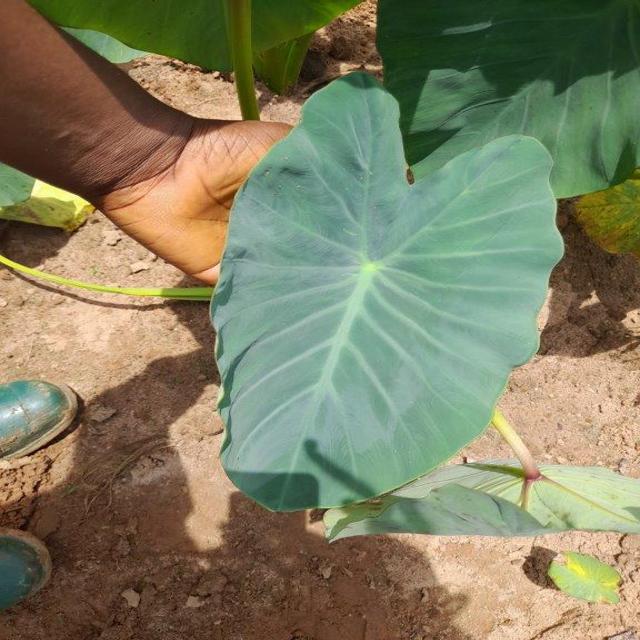
Label: Healthy